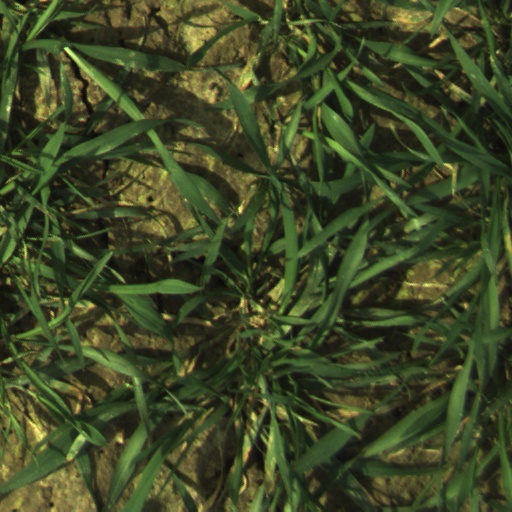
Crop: wheat